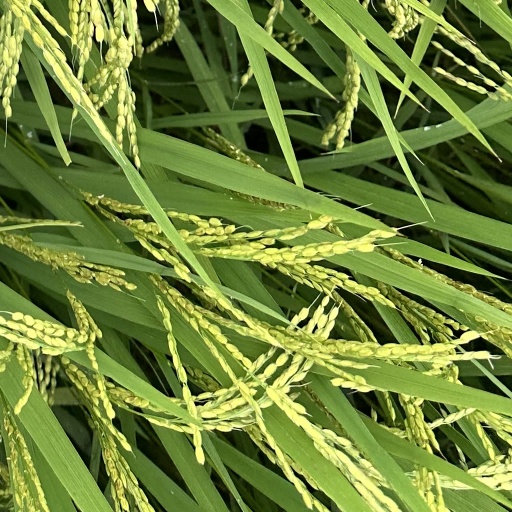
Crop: rice